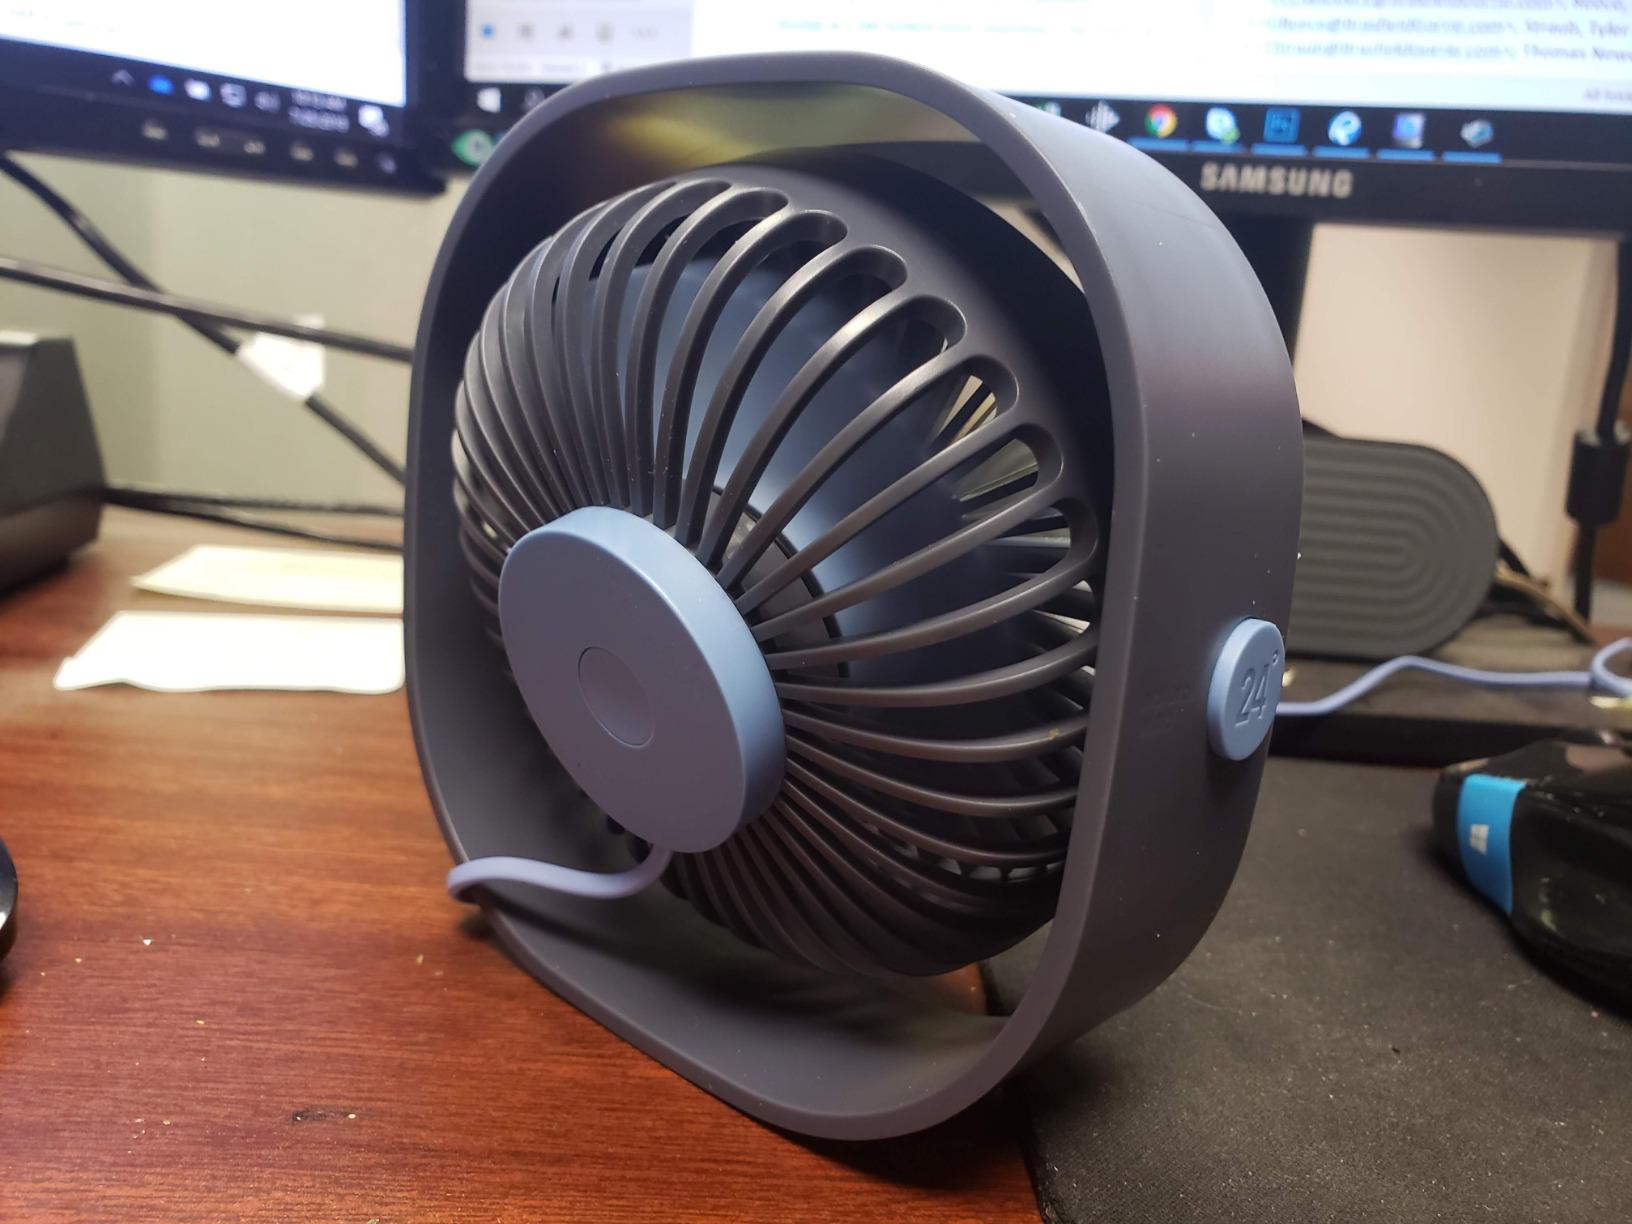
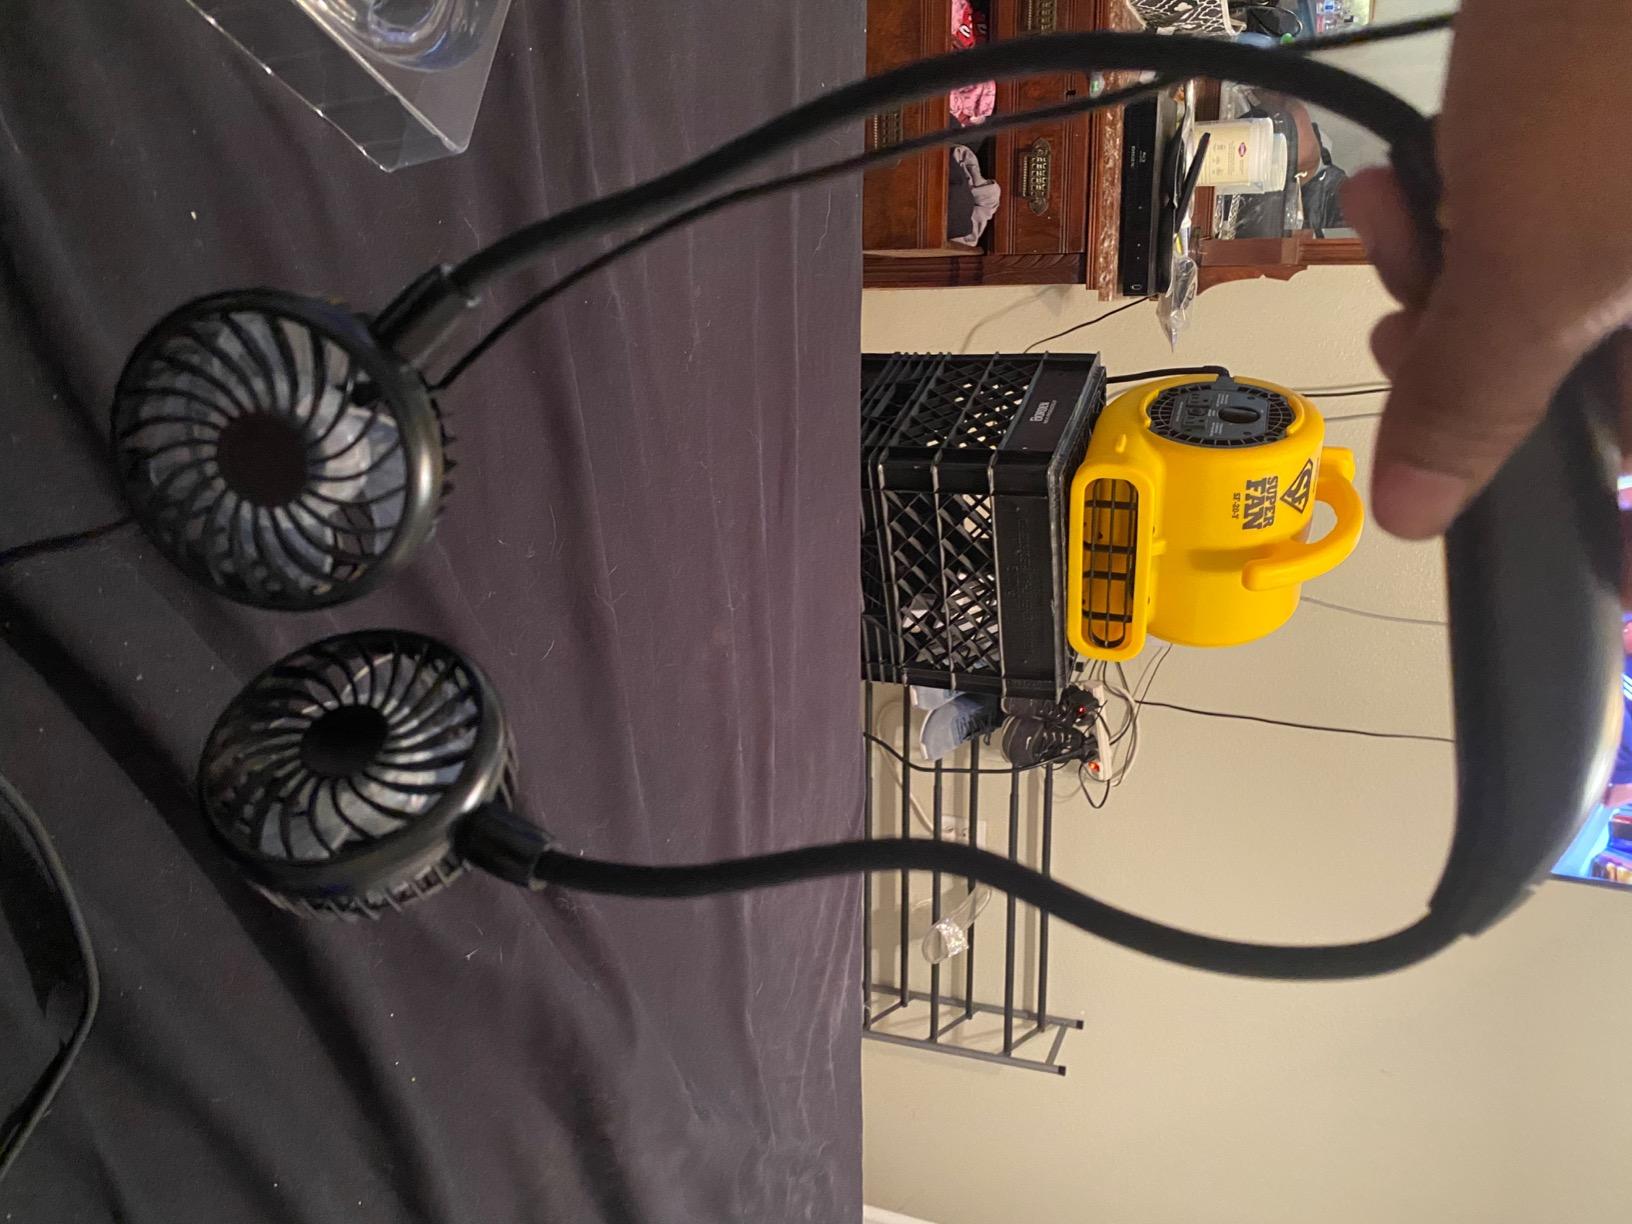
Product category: fan
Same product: no